Selma to Montgomery marches

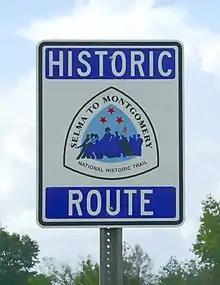
Selma to Montgomery National Historic Trail sign

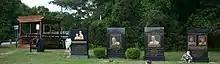
Memorial at Edmund Pettus Bridge in Selma, Alabama

The marches had a powerful effect in Washington. After witnessing TV coverage of "Bloody Sunday", President Lyndon Baines Johnson met with Governor George Wallace in Washington to discuss the civil rights situation in his state. He tried to persuade Wallace to stop the state harassment of the protesters. Two nights later, on March 15, 1965, Johnson presented a bill to a joint session of Congress. The bill was passed that summer and signed by Johnson as the Voting Rights Act on August 6, 1965.